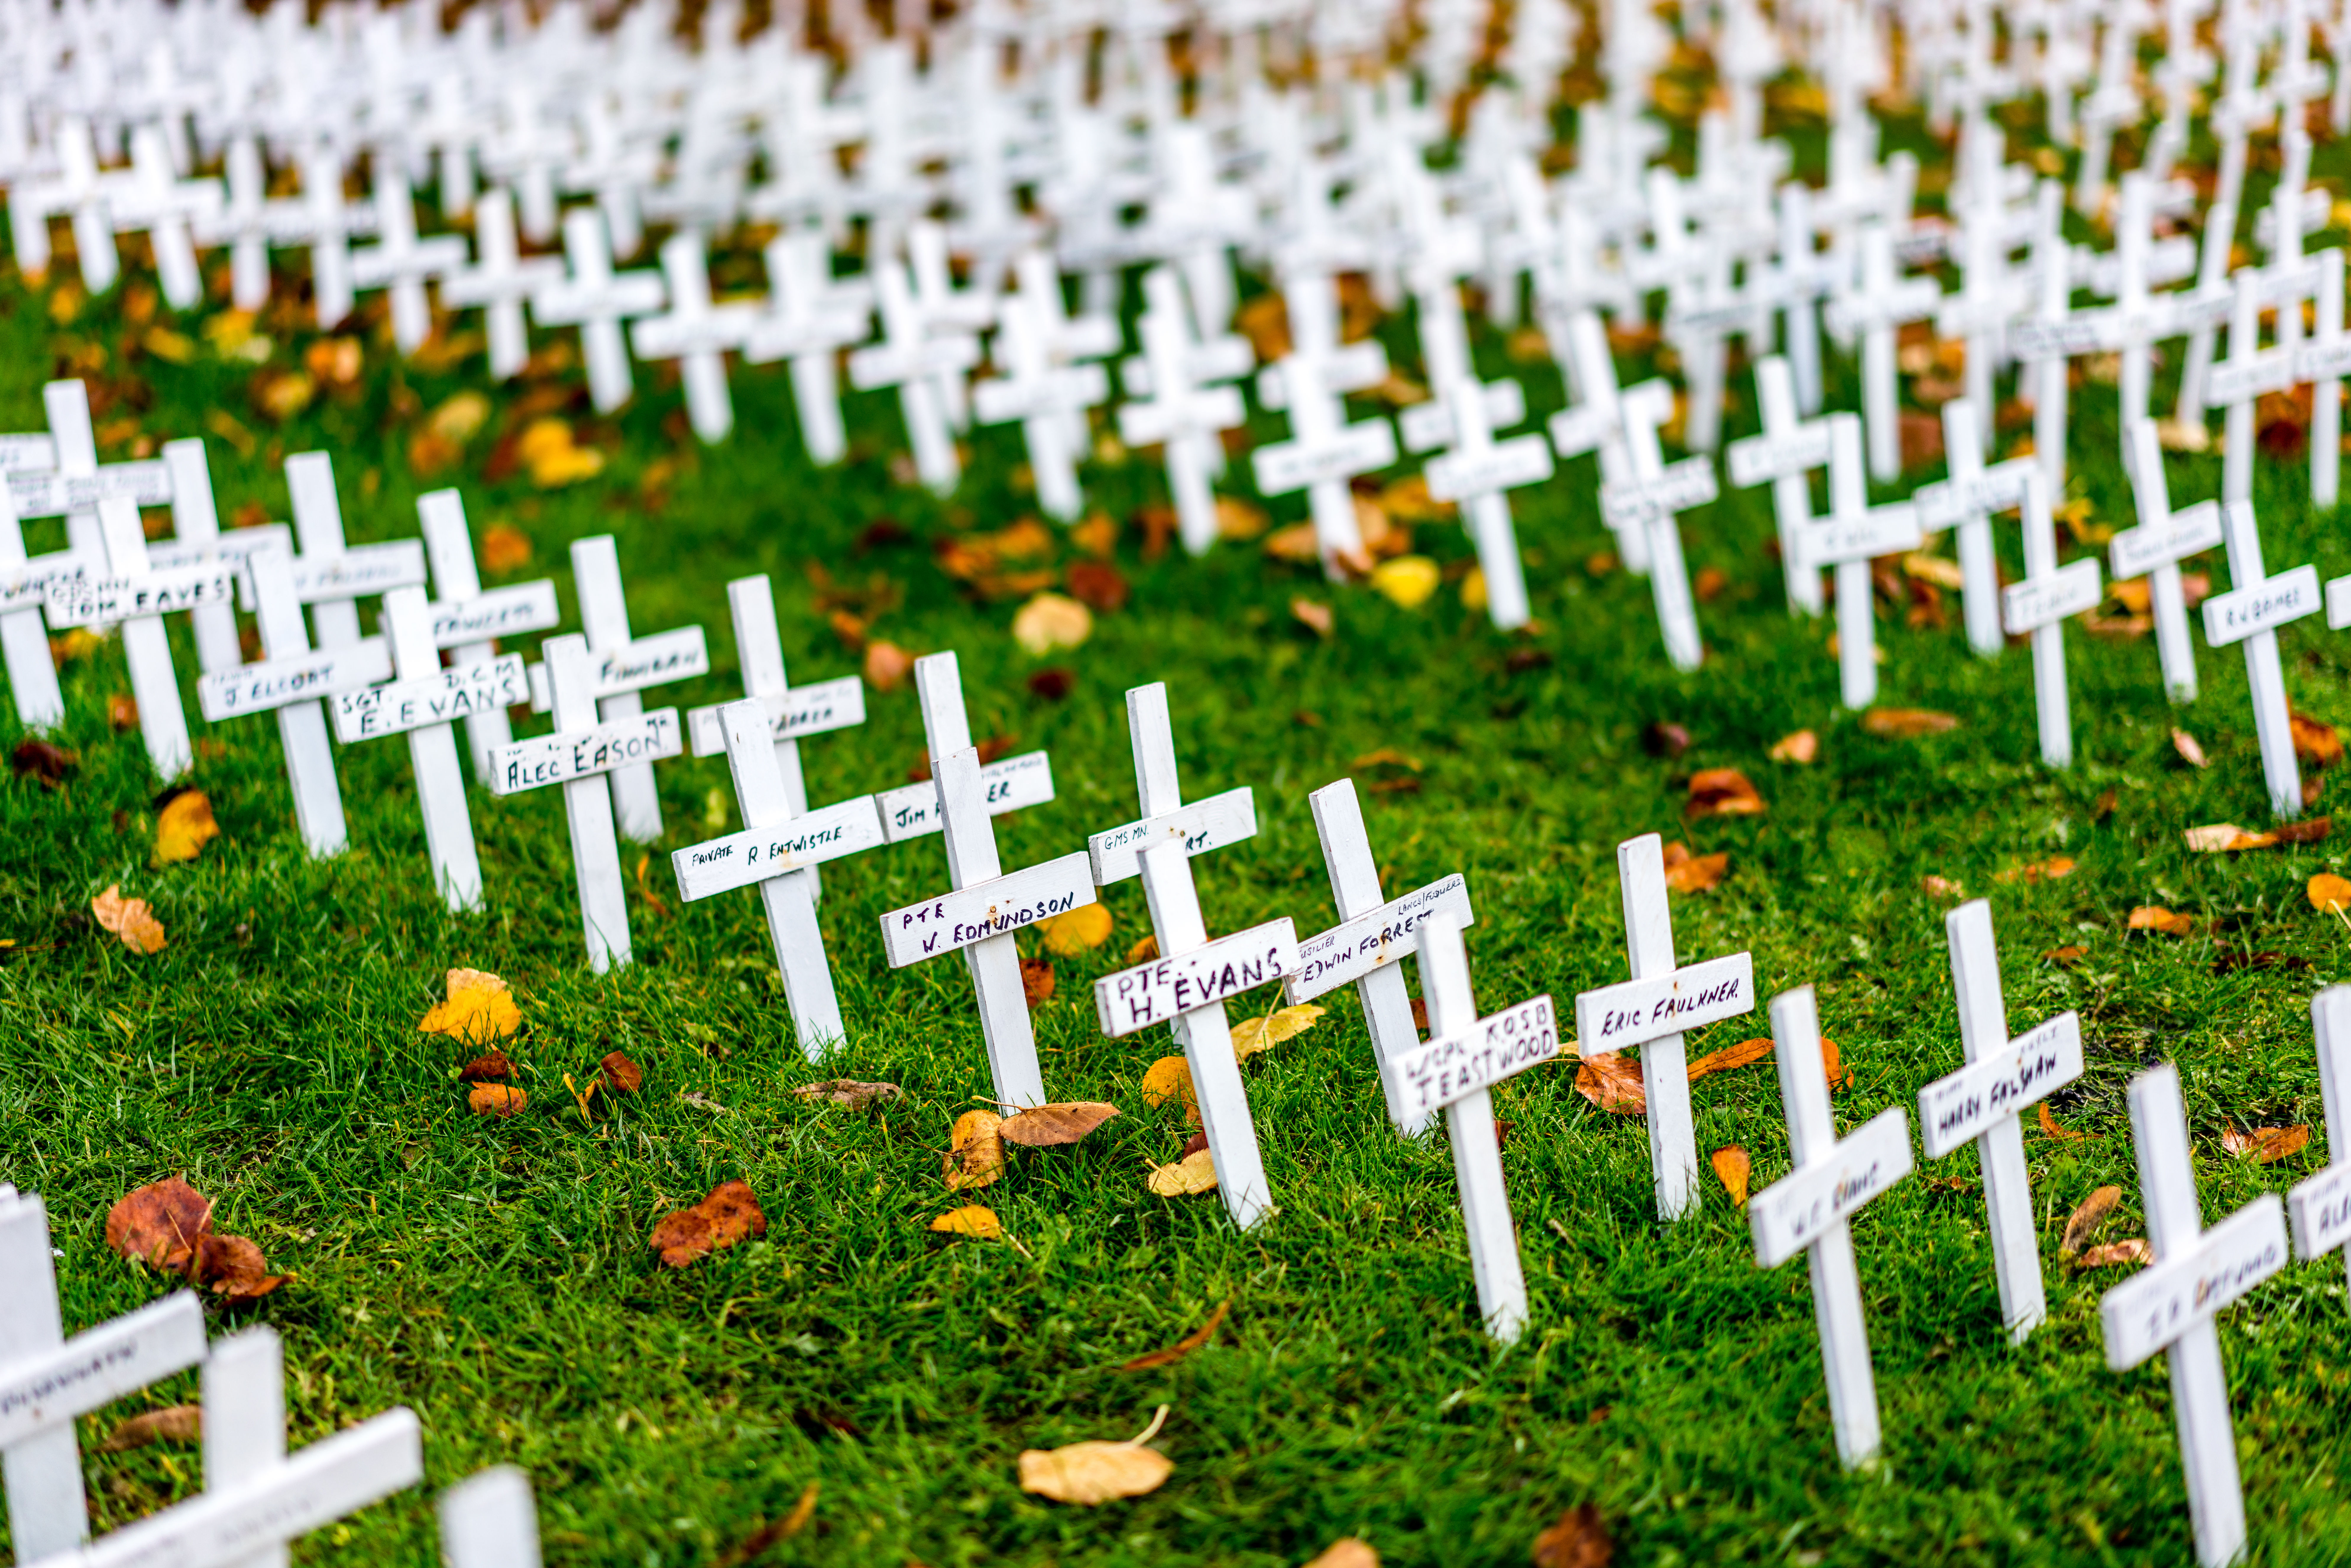
grass, plant, lawn, flower, cross, aisle, lancashire, 20161024, burnley, 2015, memorial, tribute, pte, war, cool image, i, screenshot, outdoor structure